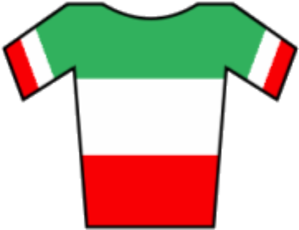
Filippo Pozzato surnommé Pippo Pozzato est un coureur cycliste professionnel italien. Professionnel de 2000 à 2018, il a notamment remporté la classique Milan-San Remo en 2006. Il a également gagné la HEW Cyclassics 2005, Tirreno-Adriatico 2003, deux étapes du Tour de France, une étape du Tour d'Italie et a été champion d'Italie sur route en 2009.
Les championnats d'Italie de cyclo-cross sont des compétitions annuelles de cyclo-cross auxquelles participent les coureurs de cyclo-cross italiens. La première édition s'est tenue en 1930.
Michele Bartoli, né le 27 mai 1970 à Pise en Italie, est un coureur cycliste italien, professionnel de 1992 à 2004. Il a notamment remporté la Coupe du monde de cyclisme sur route en 1997 et 1998, le Tour des Flandres en 1996, Liège-Bastogne-Liège en 1997 et 1998, le Tour de Lombardie en 2002 et 2003 et la Flèche wallonne en 1999. Il a terminé l'année 1998 à la première place du classement UCI.
Les championnats d'Italie de cyclisme sur route sont les championnats nationaux de cyclisme sur route d'Italie, organisés par la Fédération cycliste italienne. Le premier championnat masculin a été disputé en 1906 et le premier championnat féminin en 1963. Le vainqueur d'un championnat porte le maillot distinctif vert-blanc-rouge de champion d'Italie pendant une année.